Euroscar

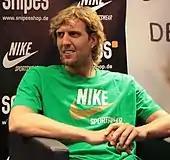
German-born power forward Dirk Nowitzki has won six Euroscar Awards.

The Euroscar European Player of the Year Award is an annual basketball award given to the year's best male European basketball player. Its name is a portmanteau of Europe and Oscar, and the award is often referred to as "European basketball’s Oscar”.